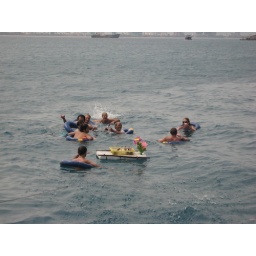
Floating bar in the ocean